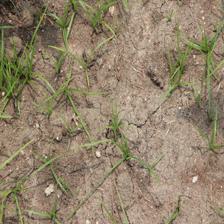
Label: Grass